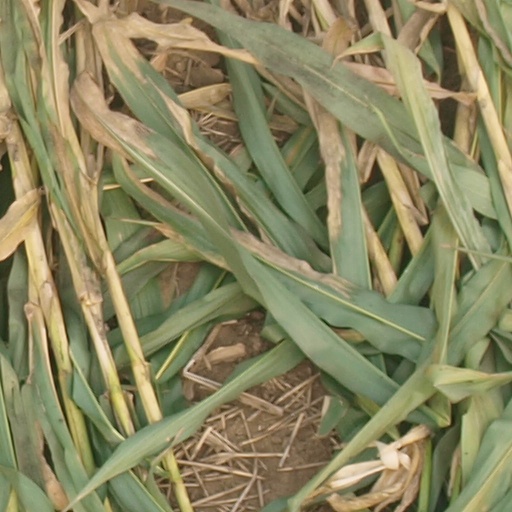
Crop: maize; corn